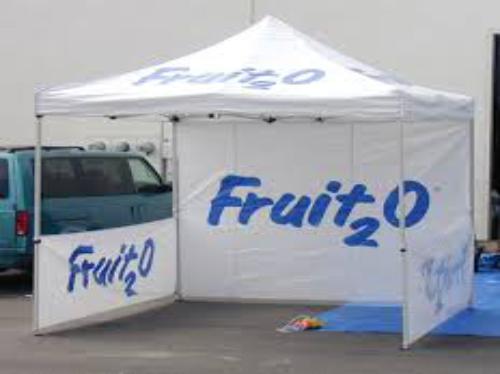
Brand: Fruit2O
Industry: Food